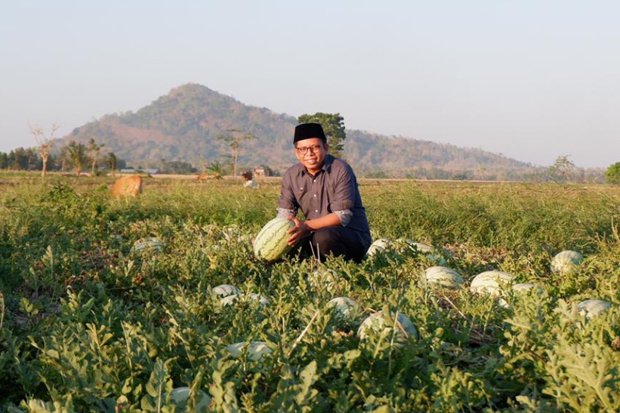
Label: Watermelon